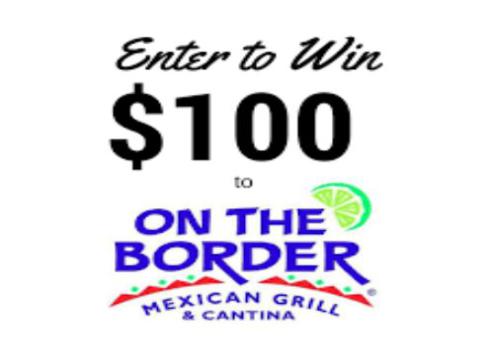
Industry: Food